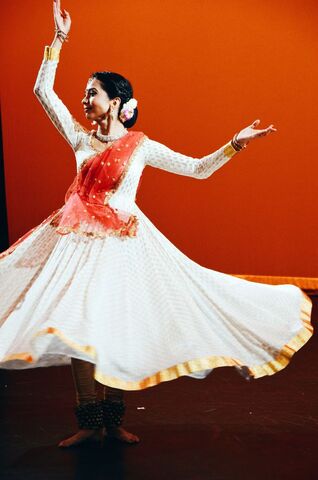
Dance form: kathakali